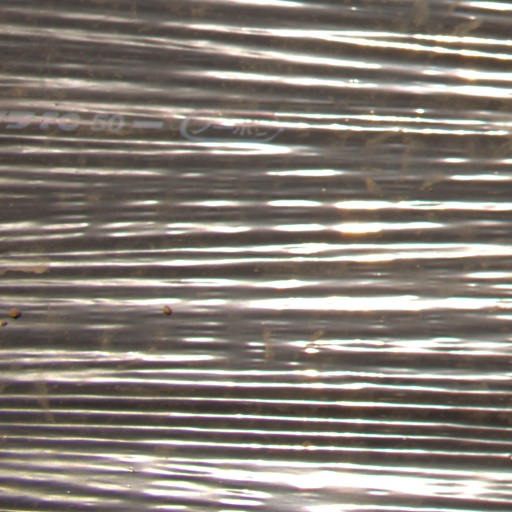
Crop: Jerusalem artichoke